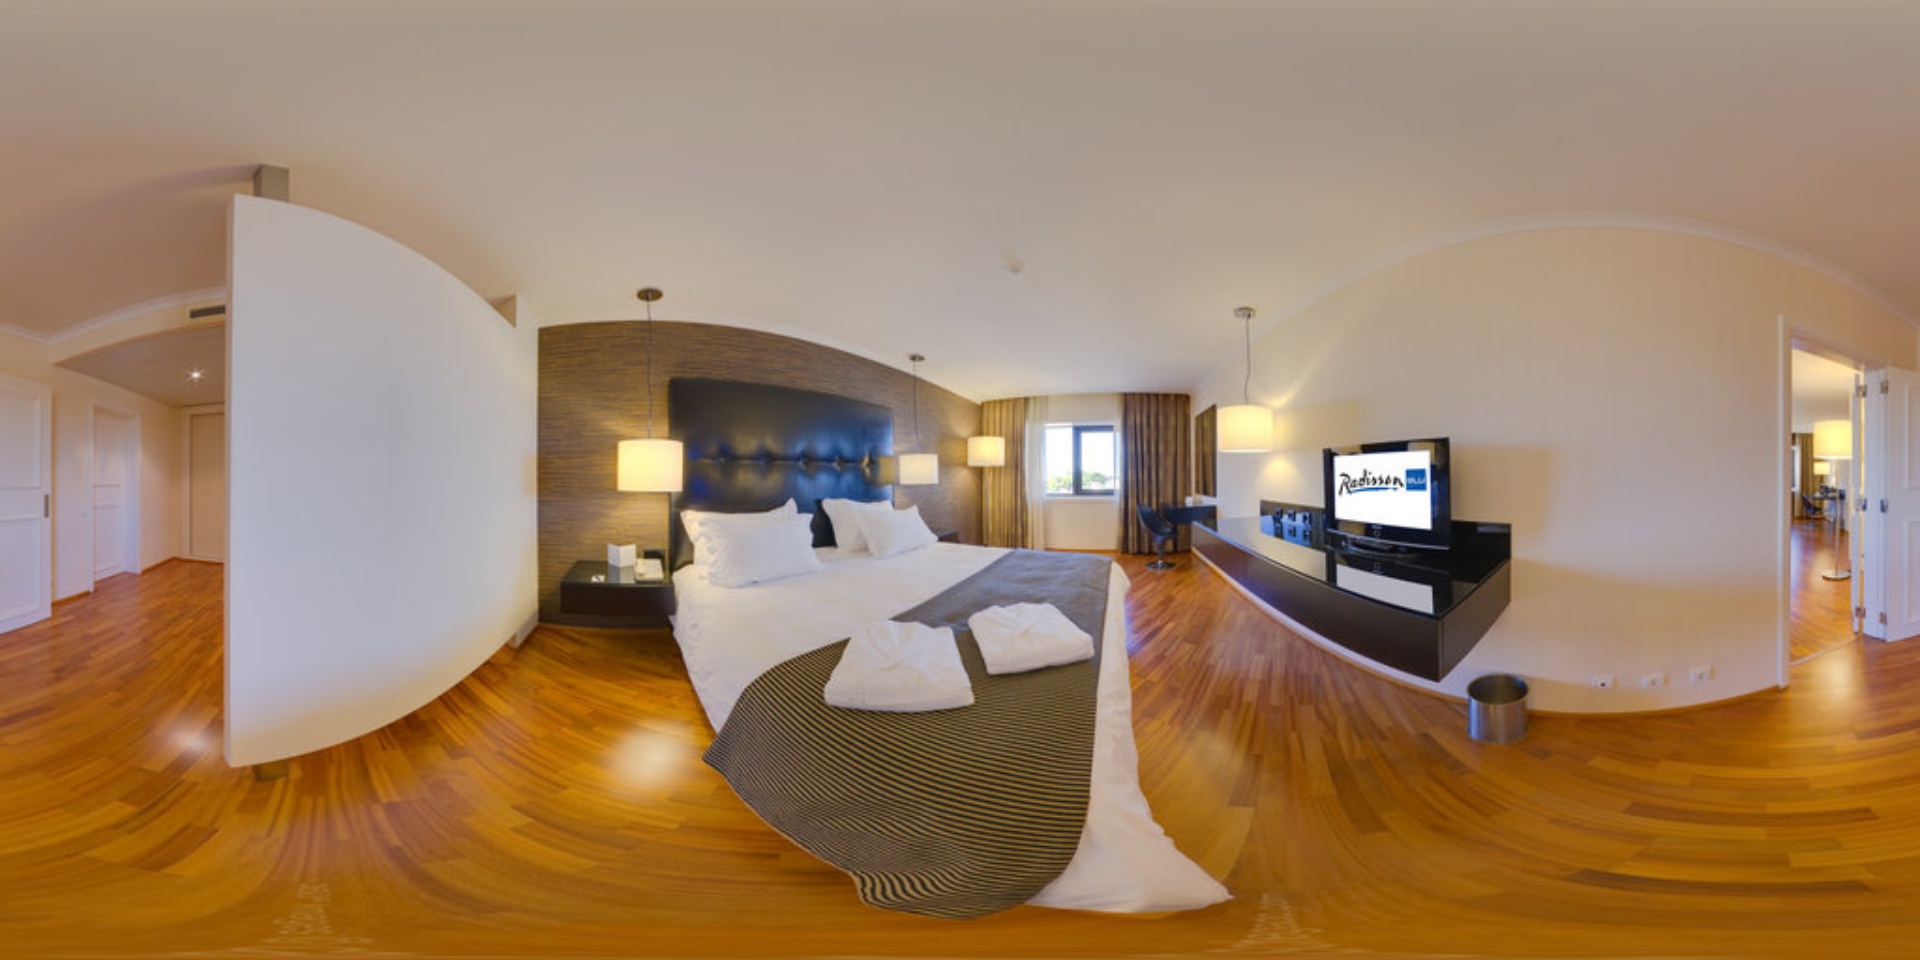
Referred object: TV across from the bed

Referred object: The black leather swivel chair with a chrome base.